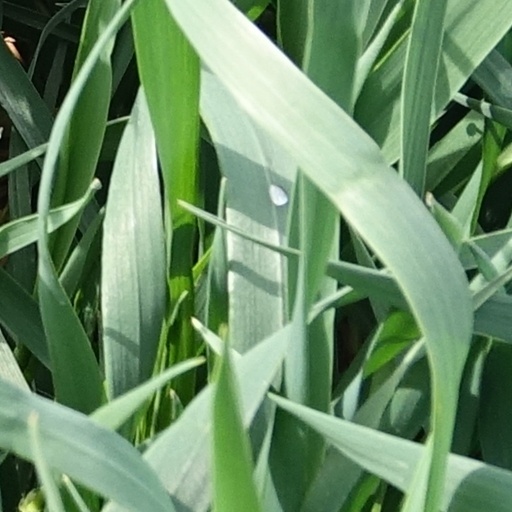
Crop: wheat